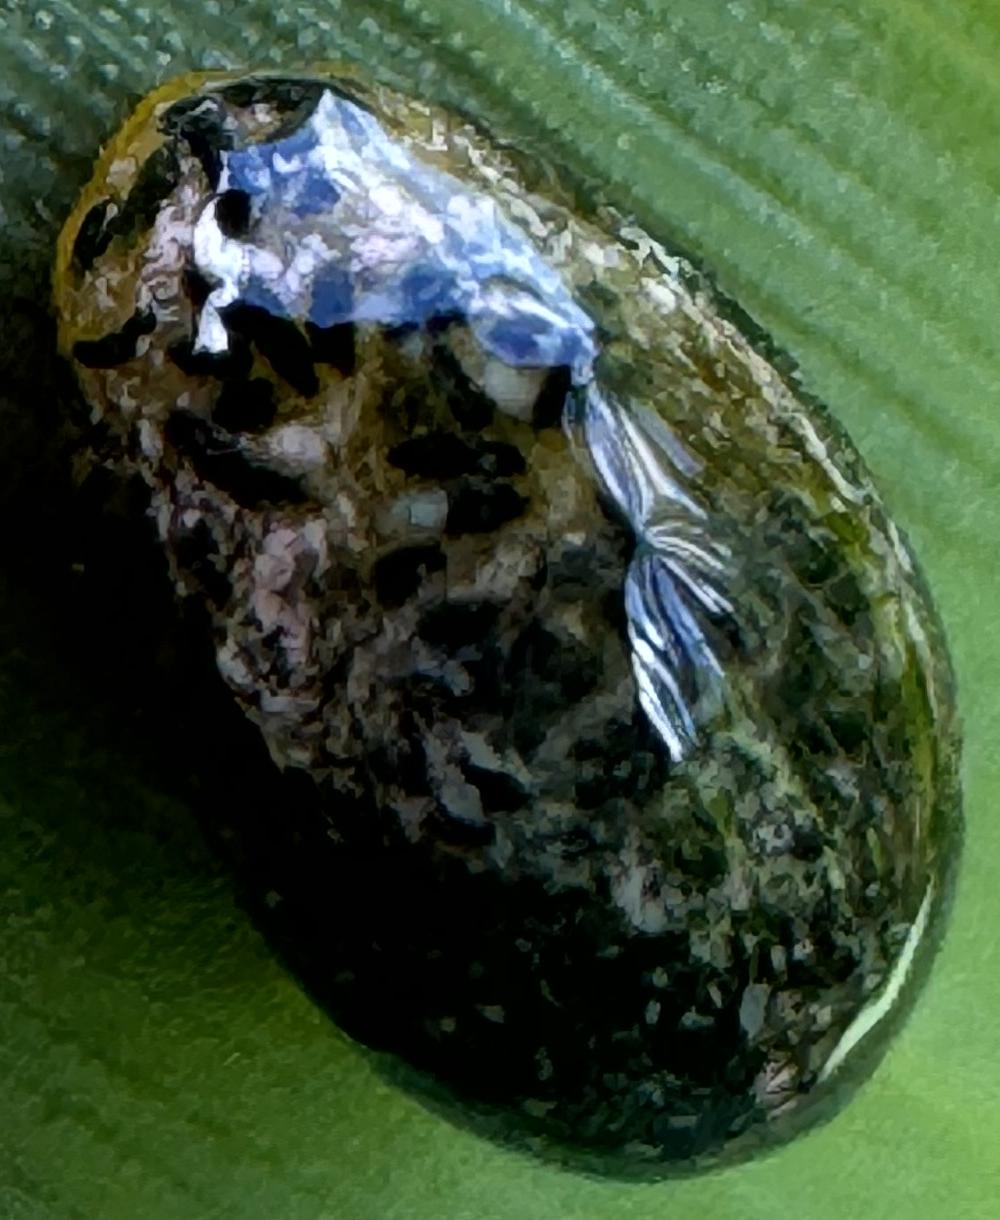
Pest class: cereal_leaf_beetle